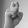
ASL letter: X